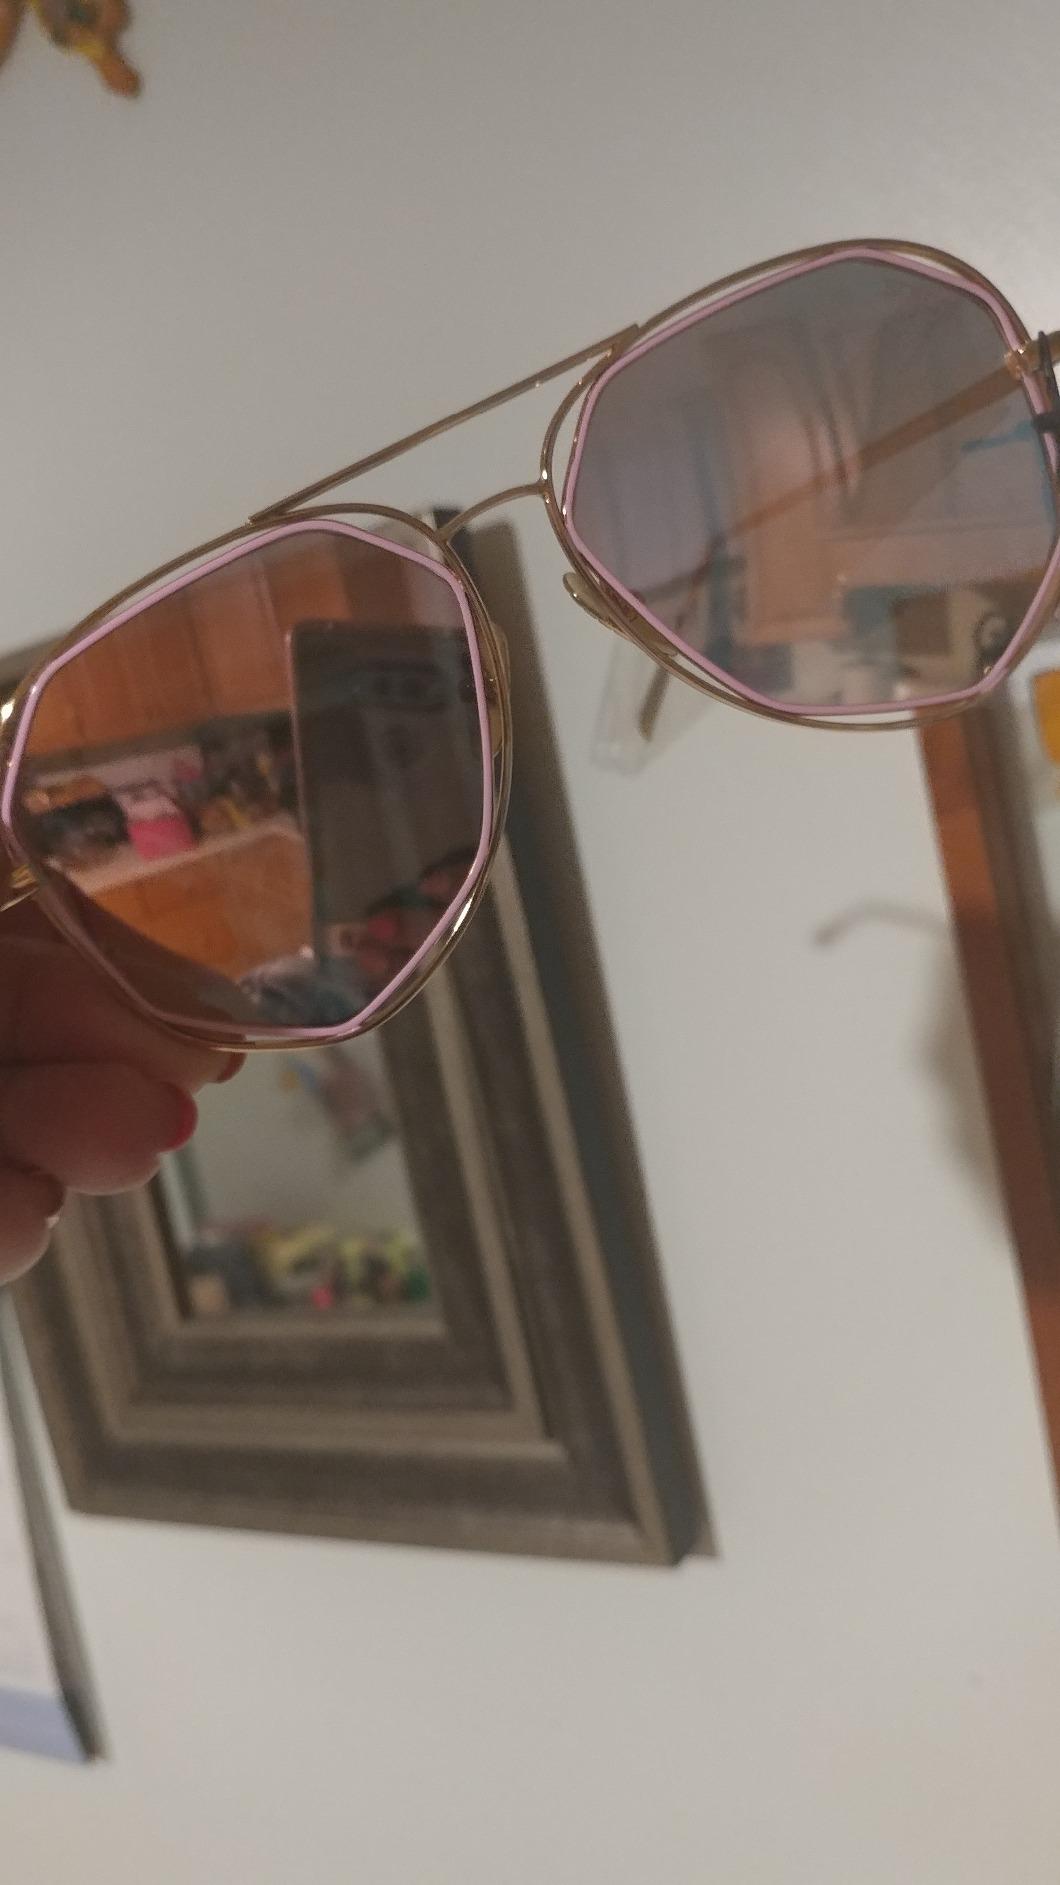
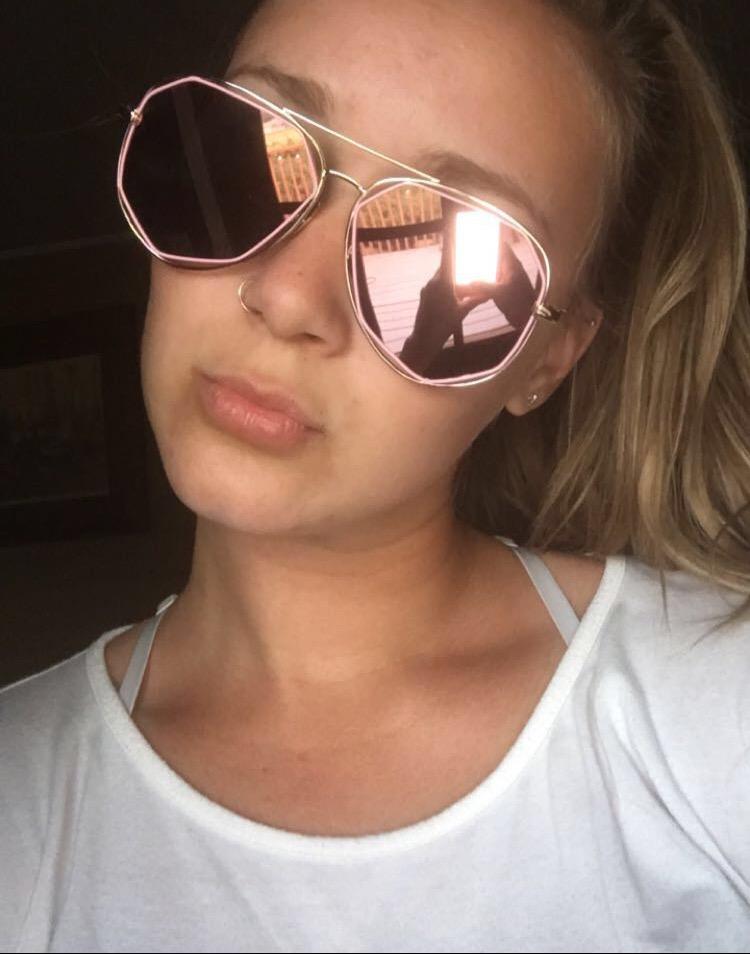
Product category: accessories_sunglasses
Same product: yes